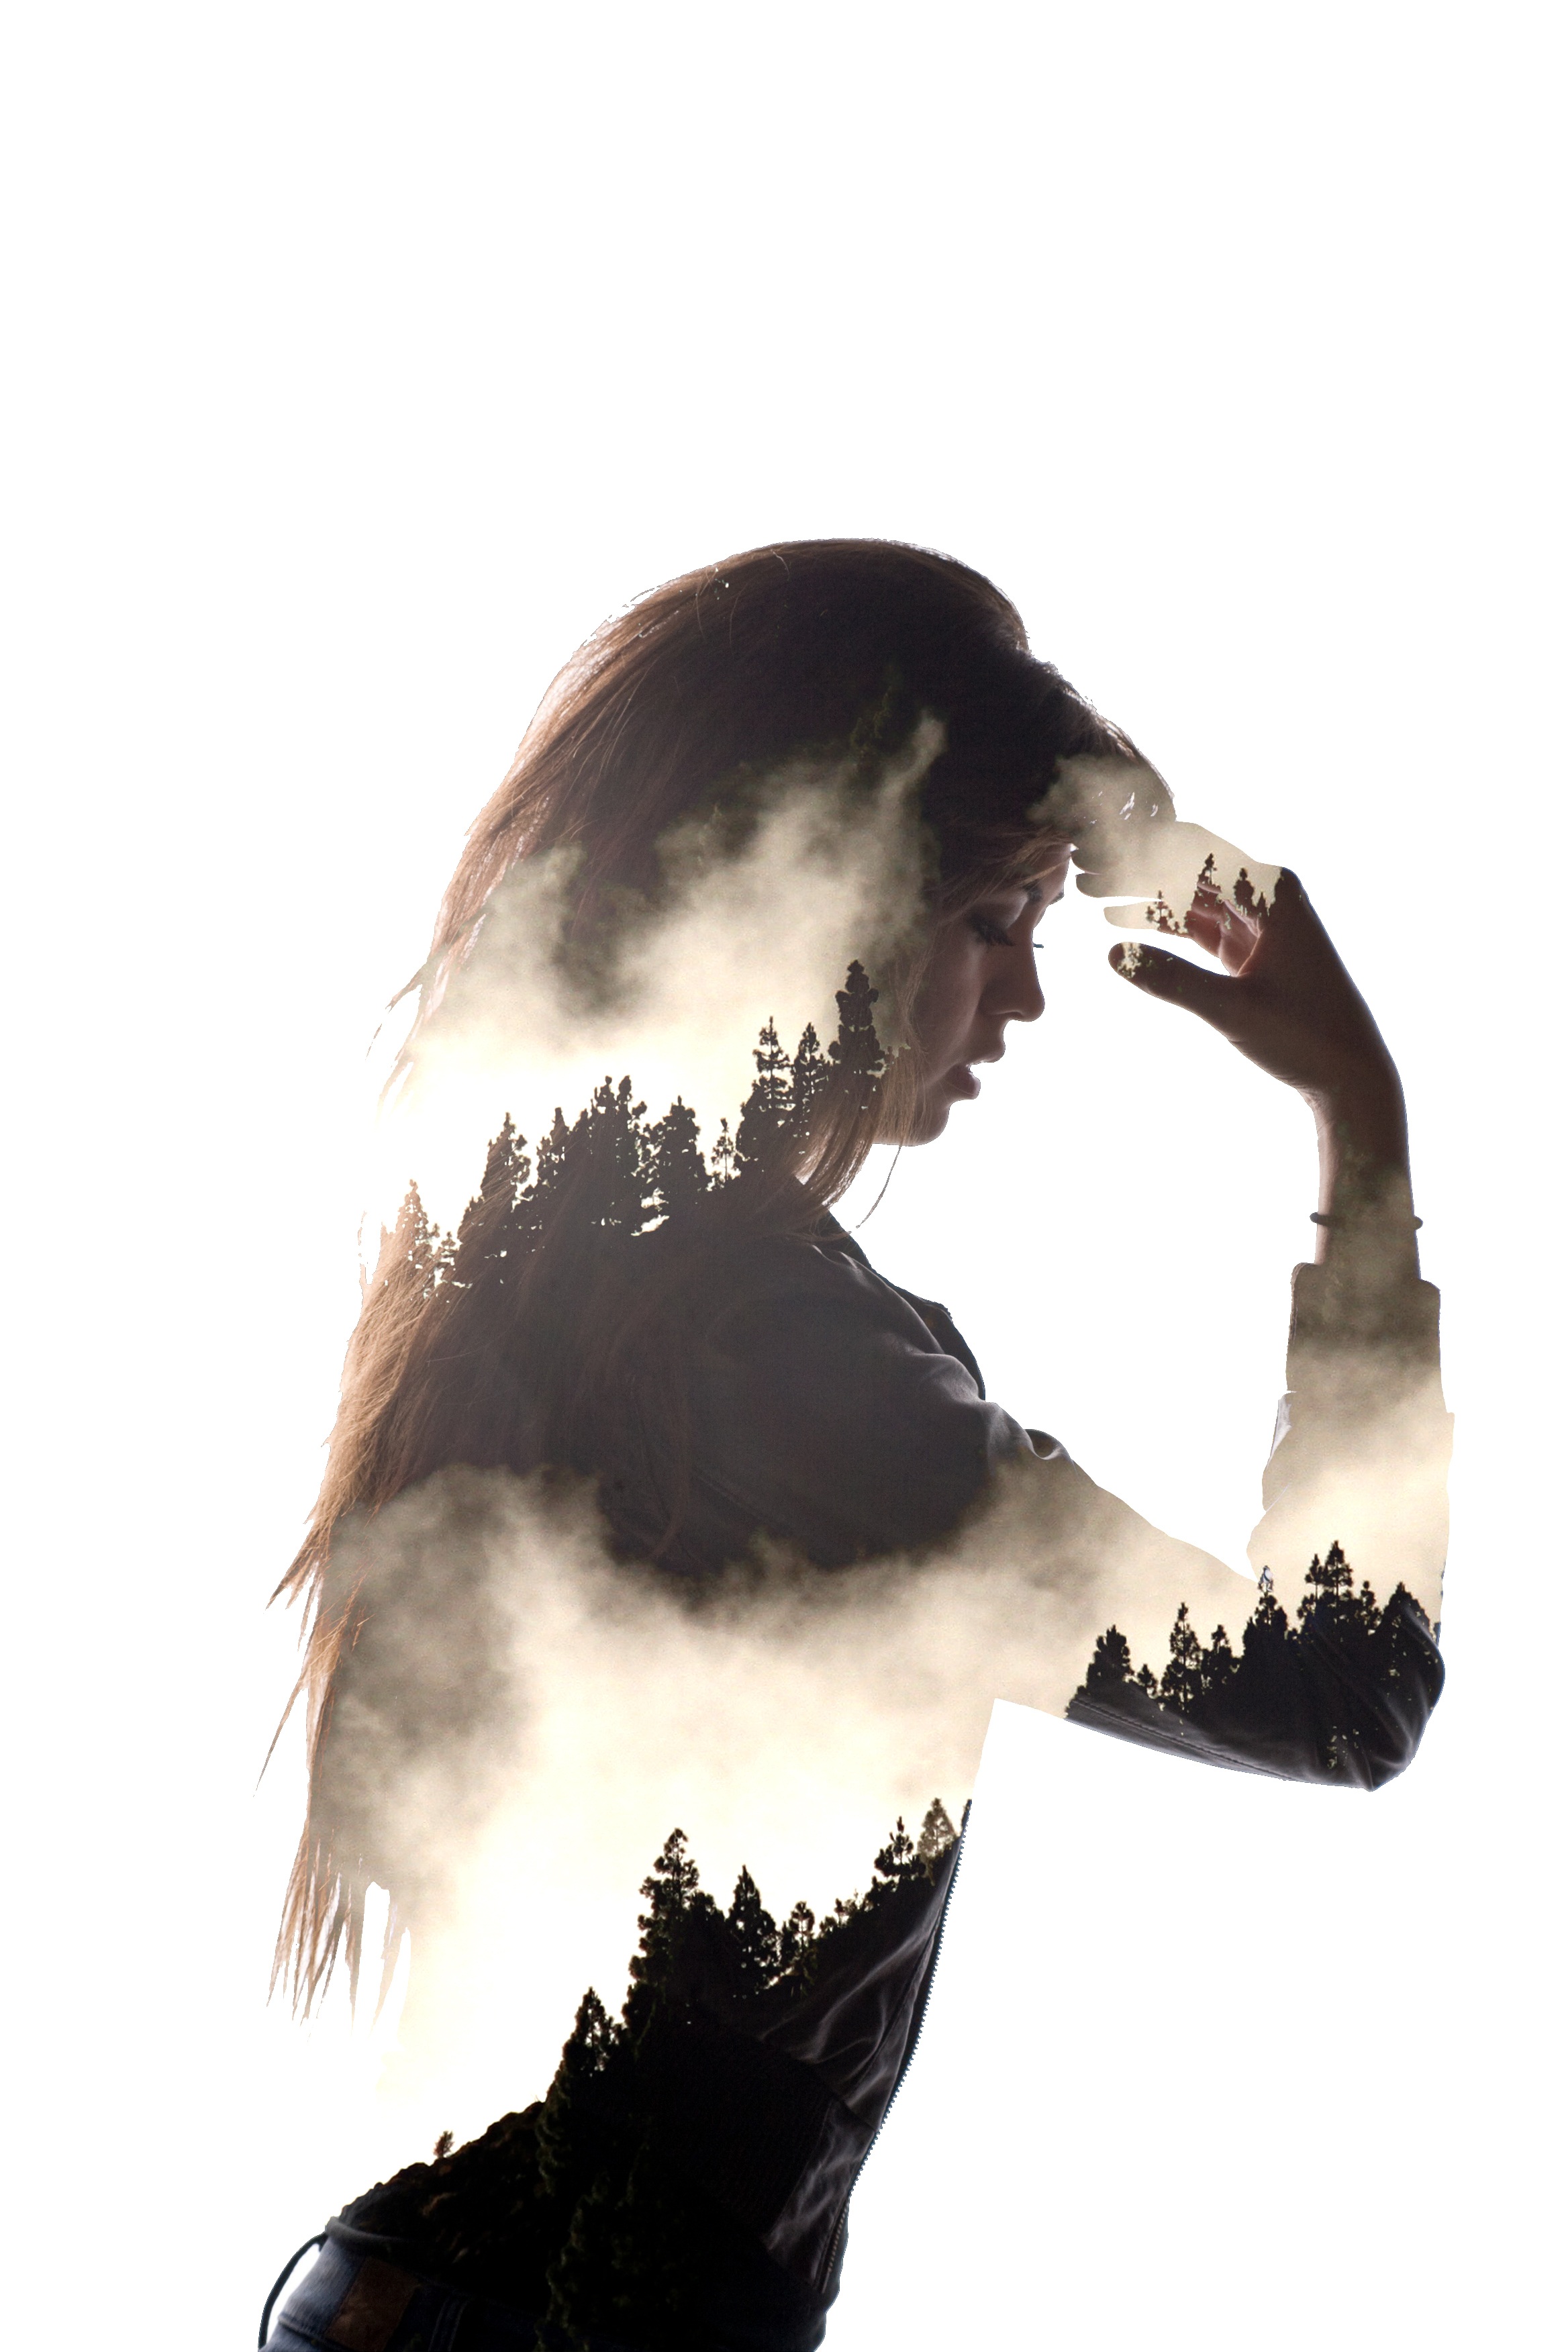
silhouette, creative, girl, female, portrait, eagle, double exposure, sketch, creativity, illustration, head, style